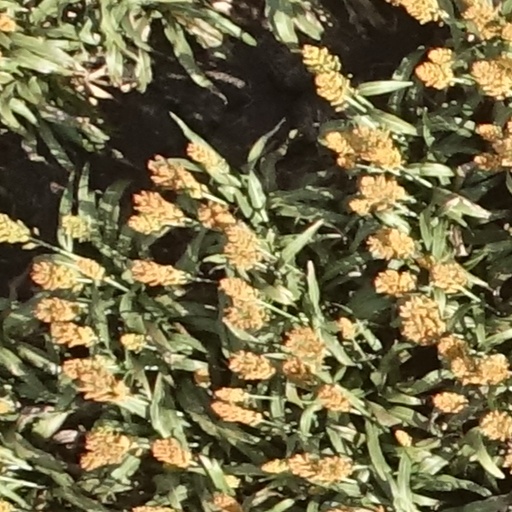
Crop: sorghum